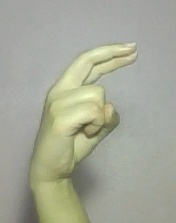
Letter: zay